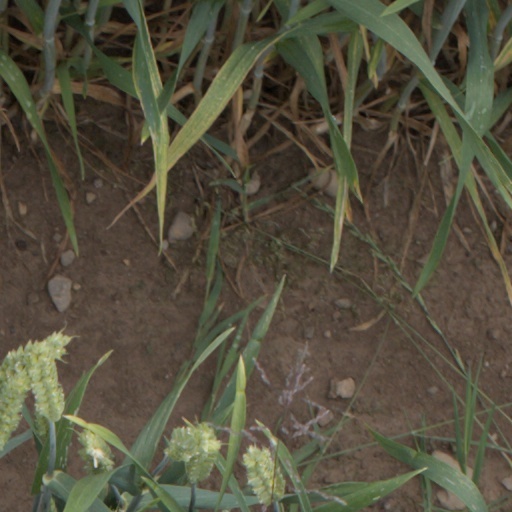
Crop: wheat